Vardetangen

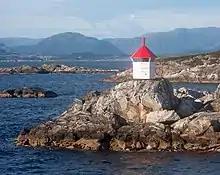
Lighthouse near Vardetangen

Vardetangen is the westernmost point of mainland Norway, located in the Austrheim municipality of Vestland county. It is on the Lindås peninsula, which juts out into the Fensfjorden. Although several islands lie further west of Vardetangen, Vardetangen is the furthest westerly extent of the Norwegian mainland.